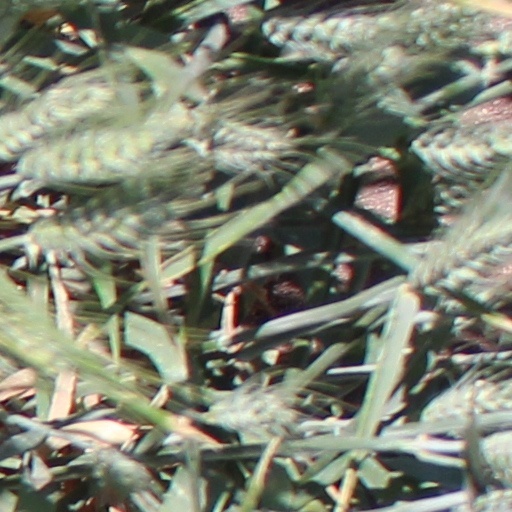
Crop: wheat